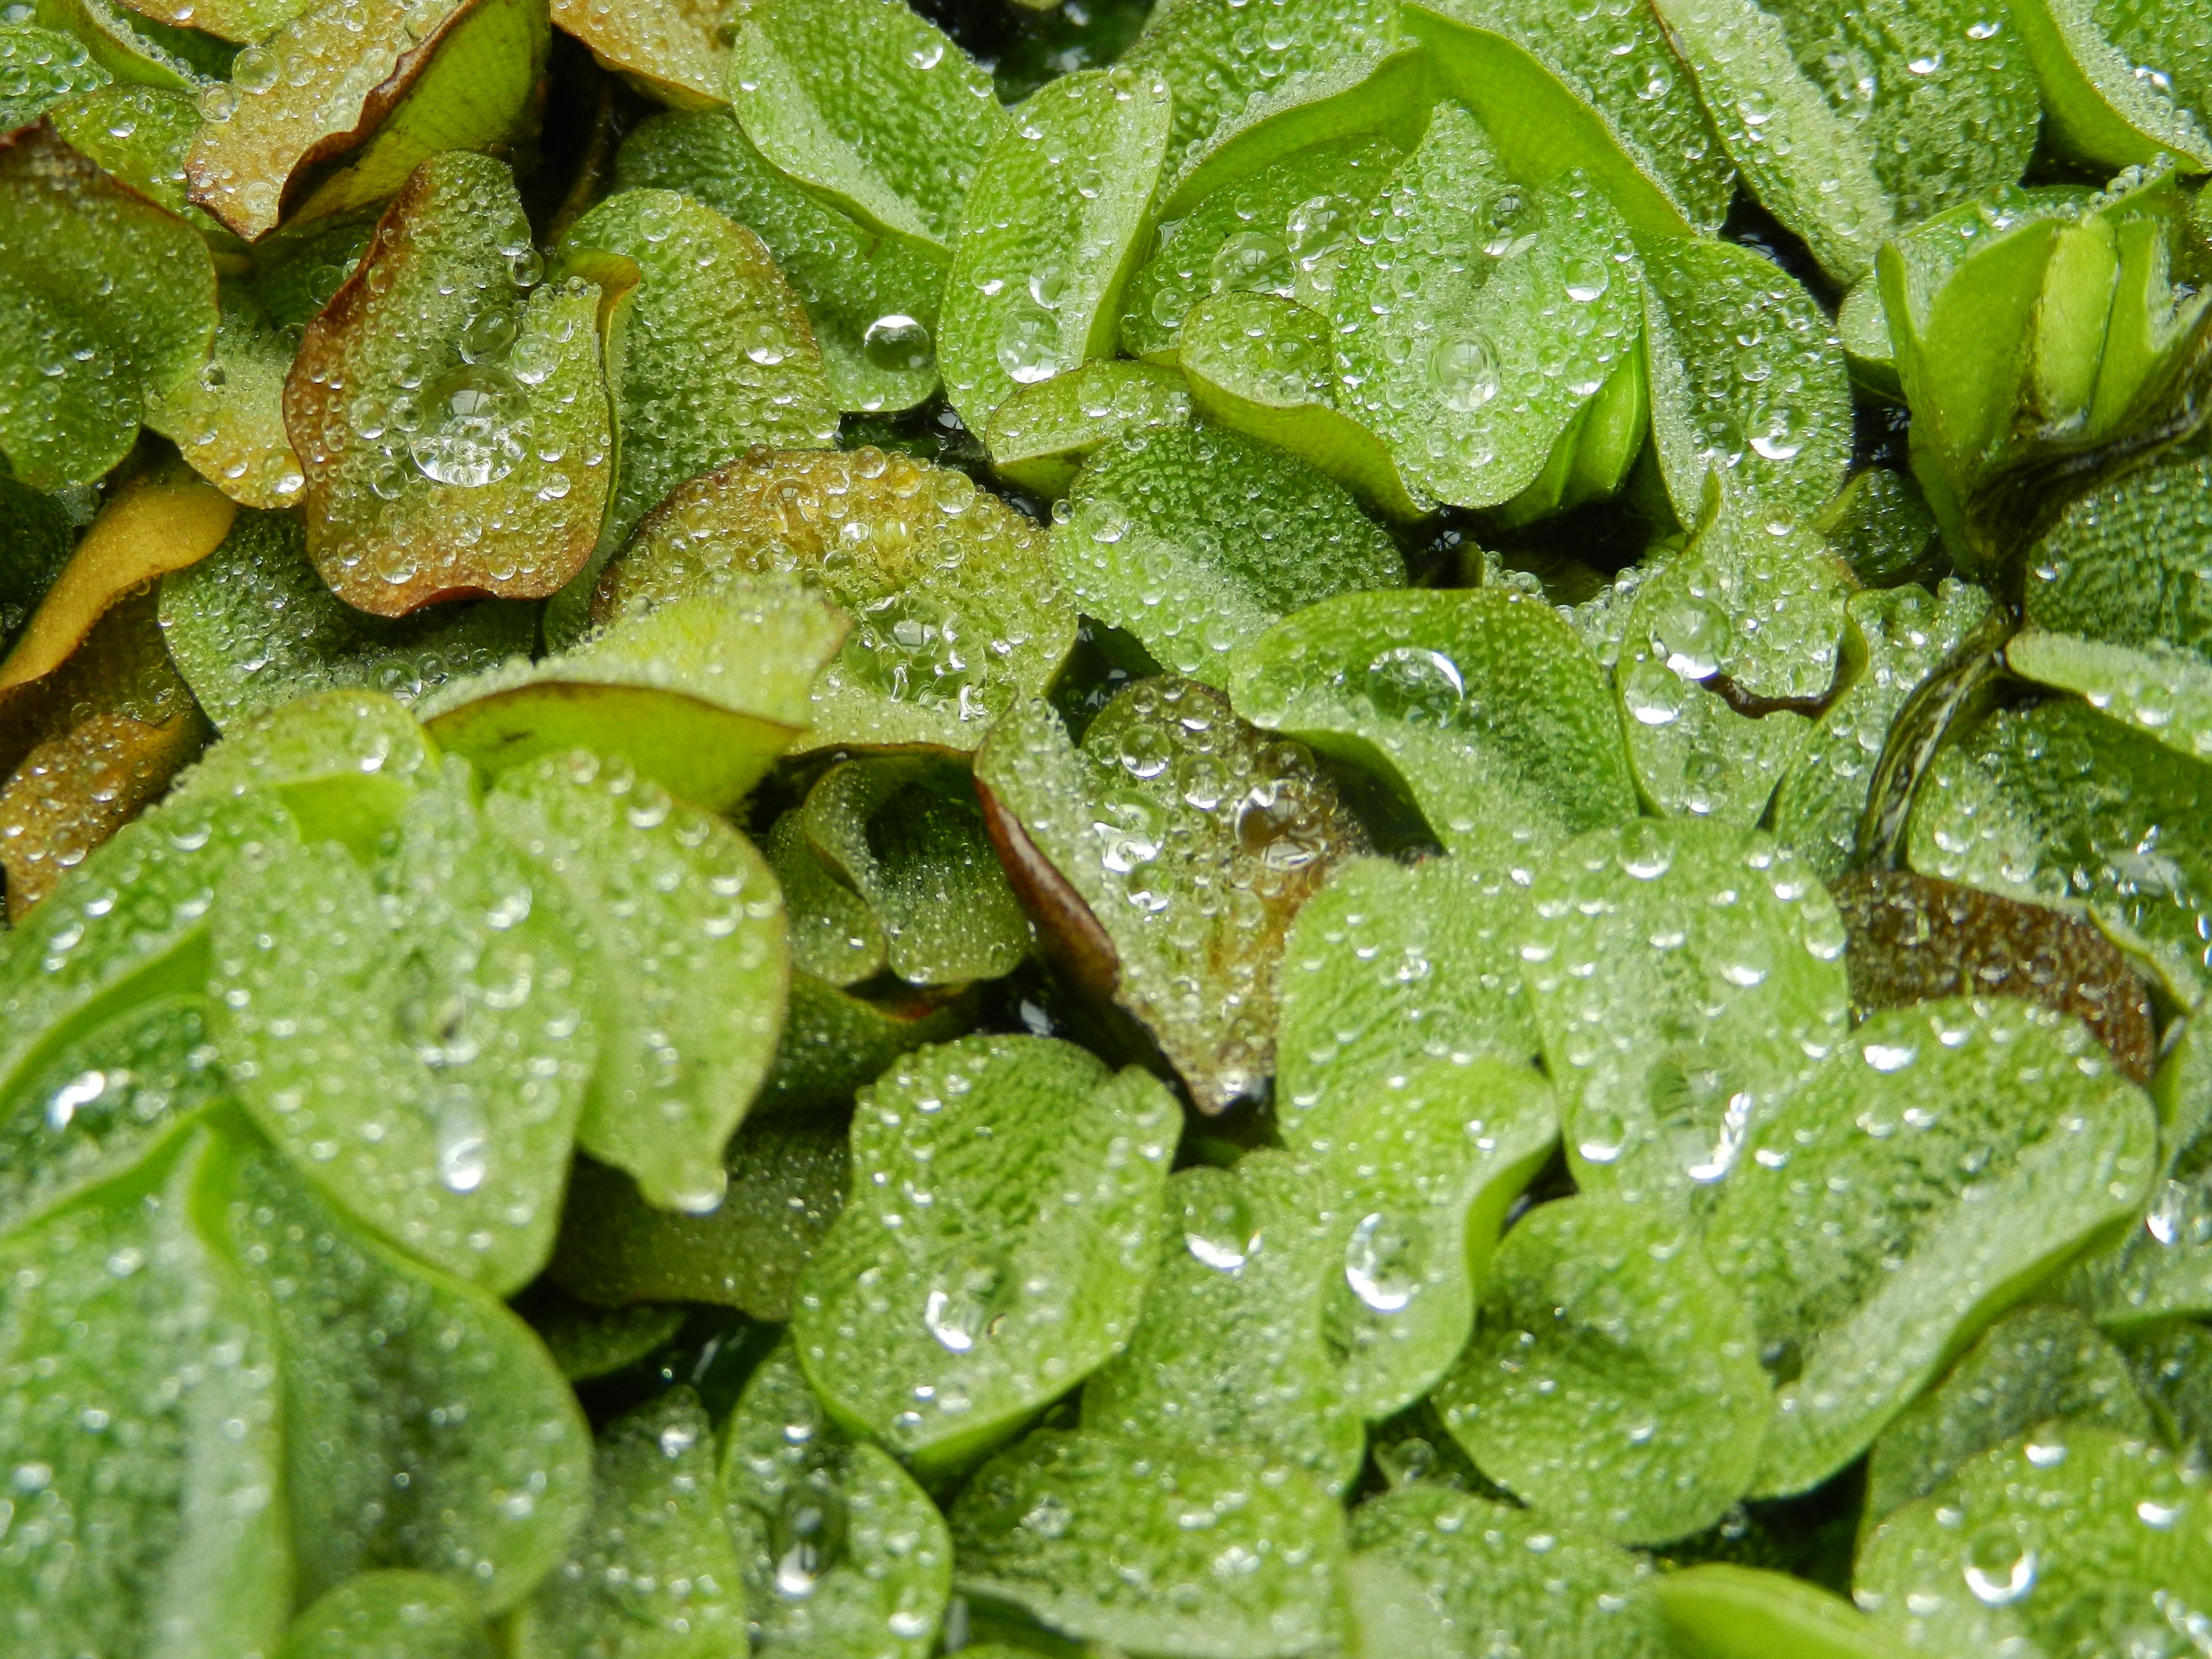
water, nature, plant, leaf, flower, wet, foliage, food, green, herb, produce, vegetable, macro, morning dew, droplets, rosa, drops, sharpness, the background, dew drops, shades of green, flowering plant, rain drops, the delicacy, after the rain, a drop of, green algae, annual plant, land plant, fiddlehead fern